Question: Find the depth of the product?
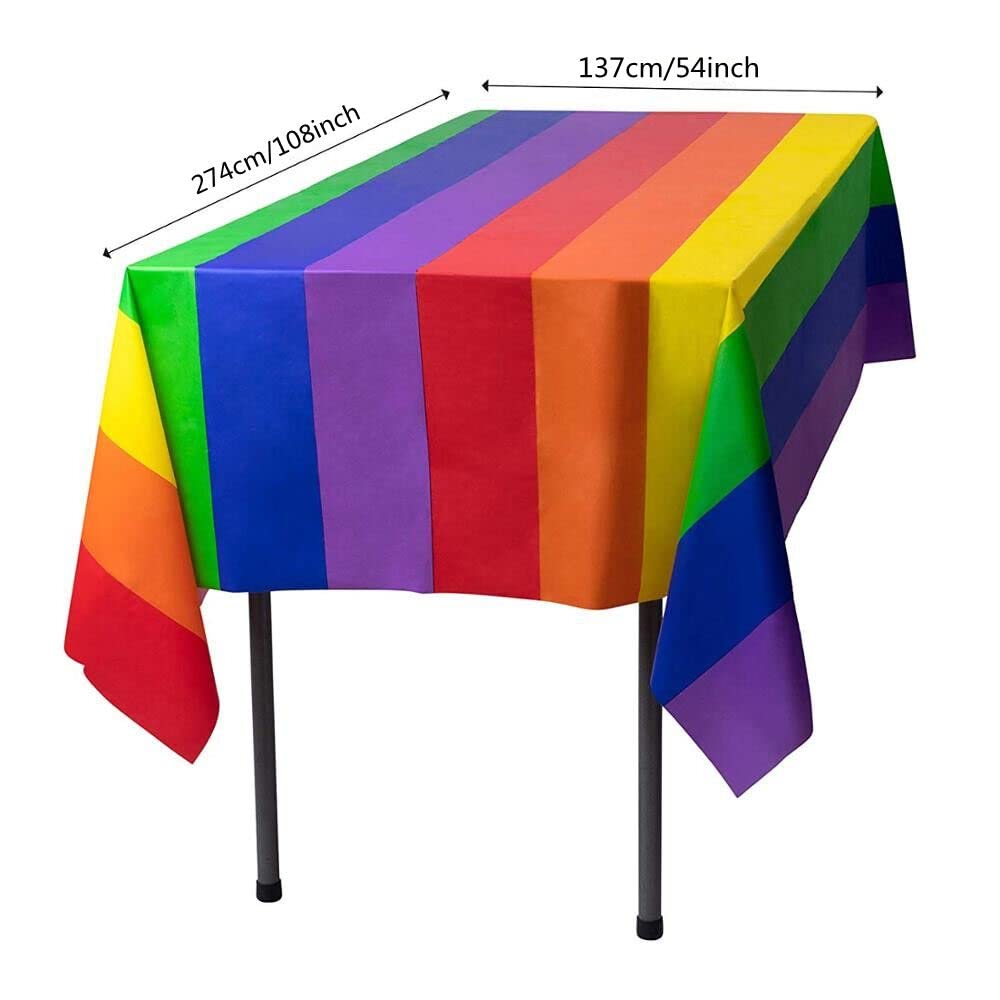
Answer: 274.0 centimetre